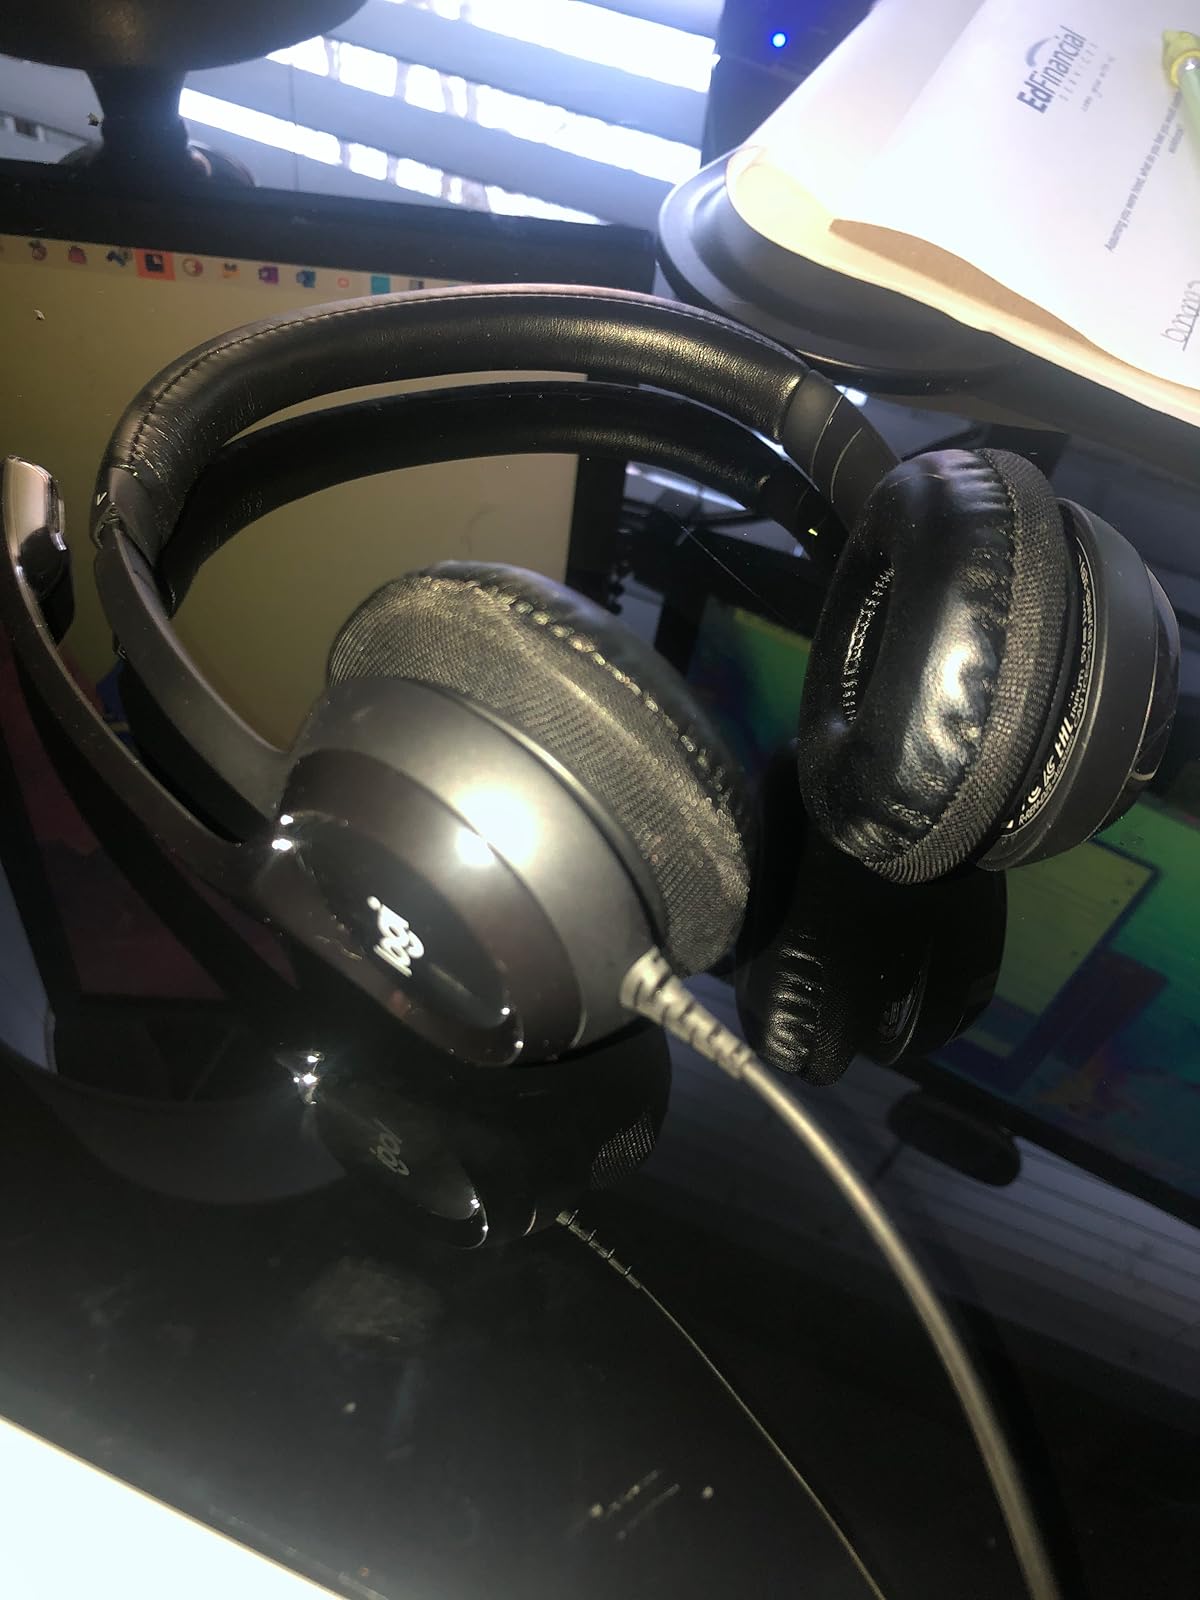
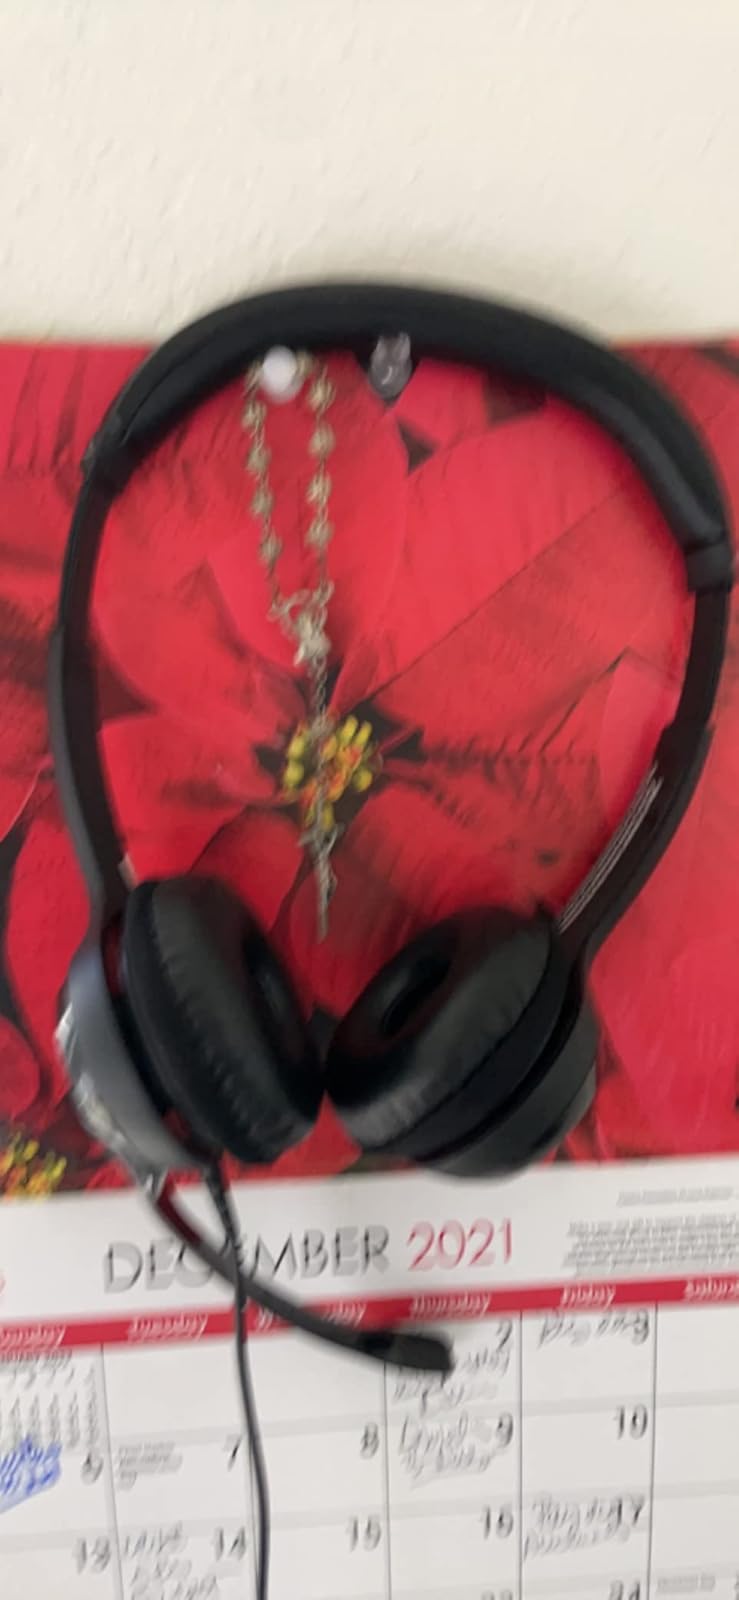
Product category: headphones
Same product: yes